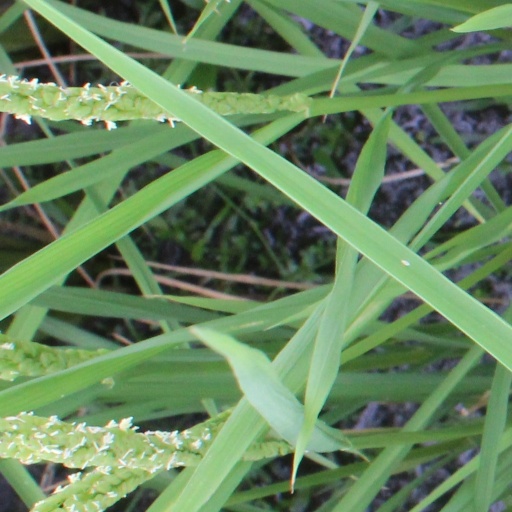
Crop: rice